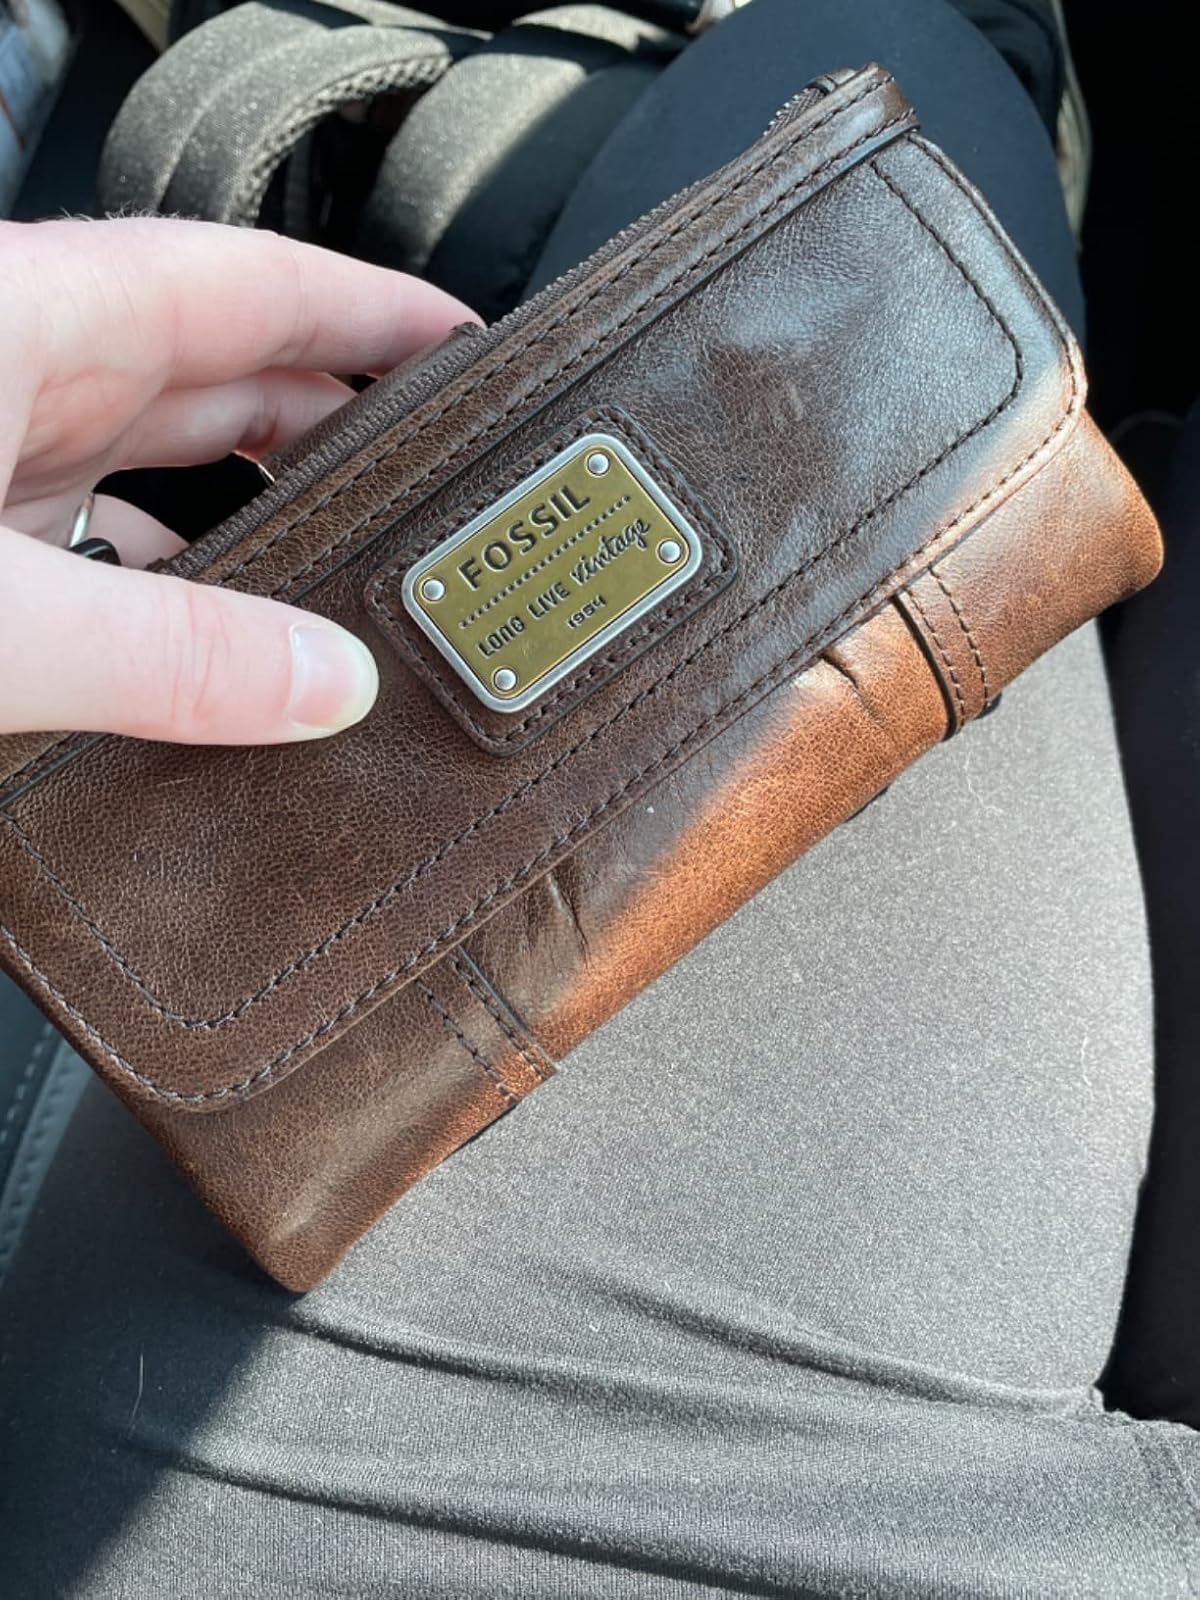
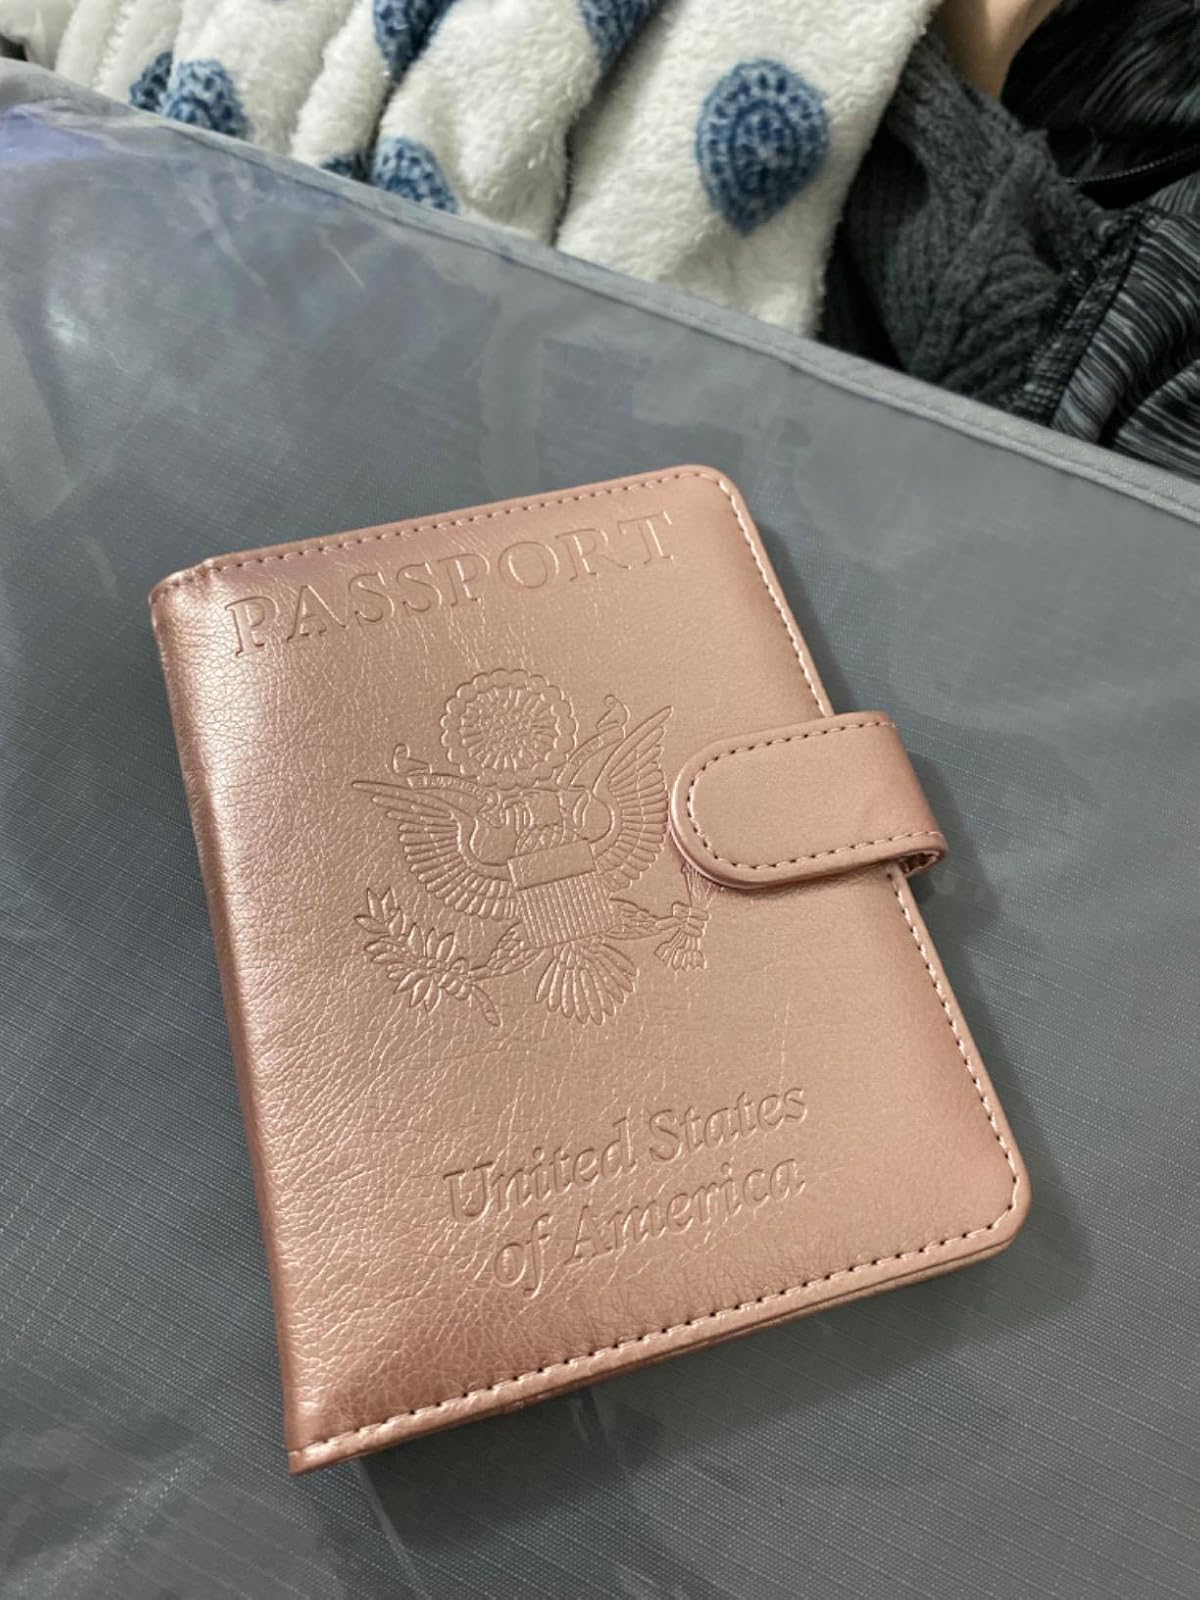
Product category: accessories_wallet
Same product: no